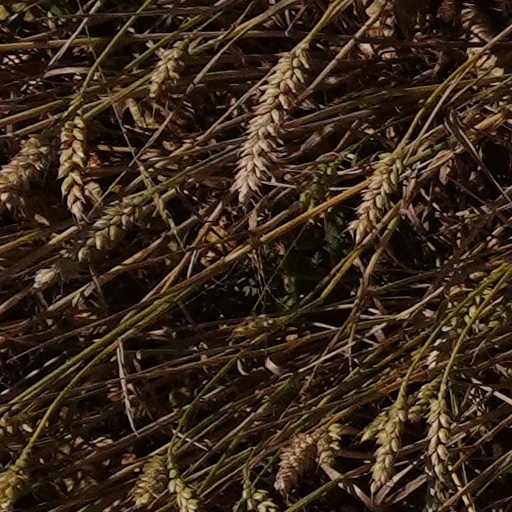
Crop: wheat